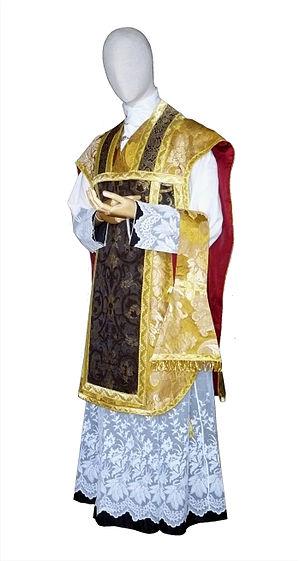
Chasuble romaine Italiano: Pianeta